Music of the Channel Islands

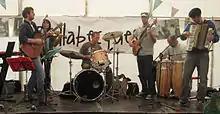
Jèrriais folk-pop group "Badlabecques" at La Faîs'sie d'Cidre 2012

An identified principle of the Jèrriais song tradition is that it is "inherently and simultaneously eclectic and original", being often borrowed and transformed. Current practice in Jèrriais song is a tradition re-invented through imitation, but historical examples show that adaptations of popular song have been made for hundreds of years. Song in Jèrriais celebrates the language and its survival. Songs derived from French mark geographic identity and proximity to France, while songs derived from the UK and Ireland re-present Jersey's wider heritage.